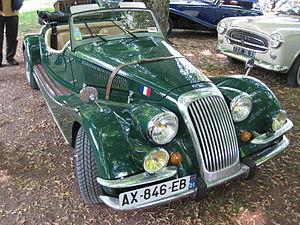
SMS Tilbury